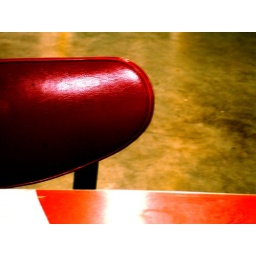
joey has a red chair in his house. it's so hot.